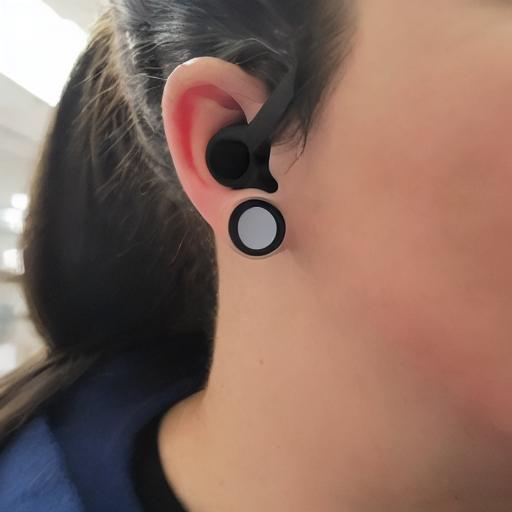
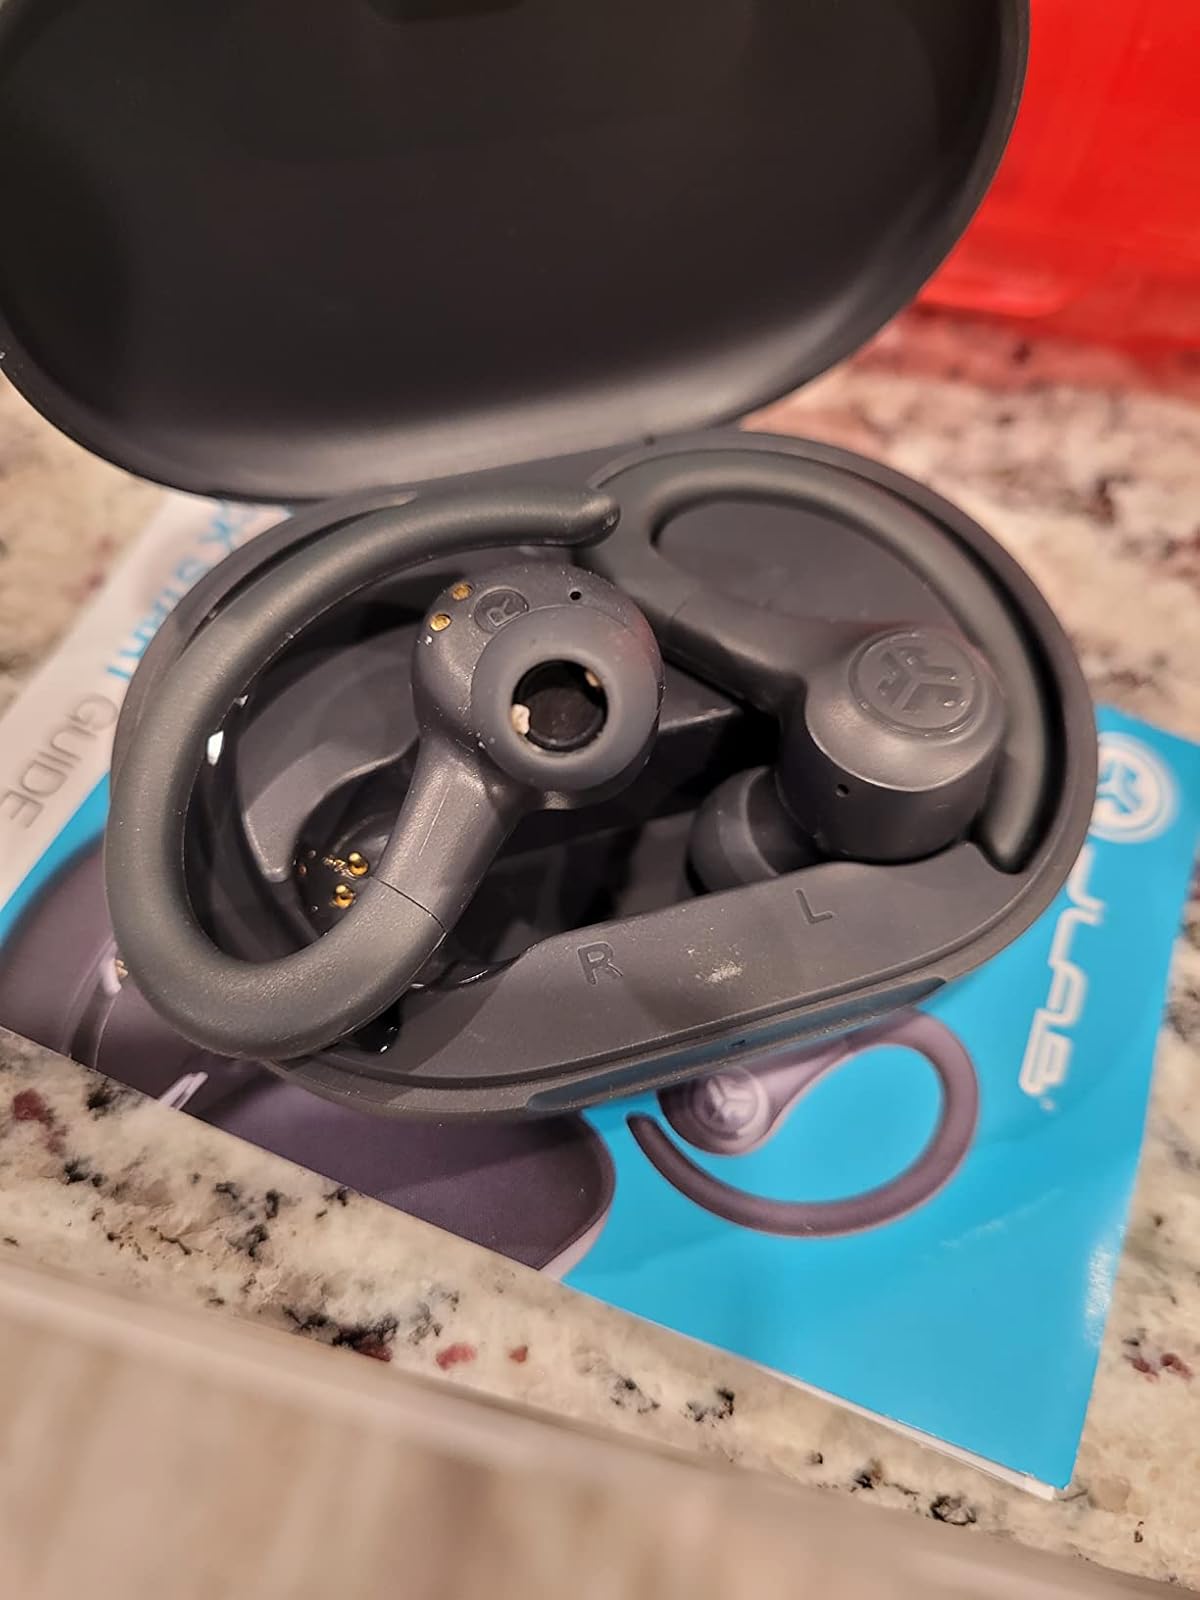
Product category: earbuds
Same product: no